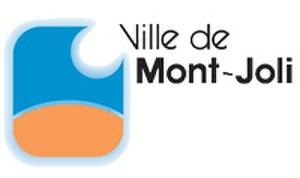
Logo Mont-Joli
Mont-Joli est une ville dans la municipalité régionale de comté de La Mitis au Québec au Canada. Elle est située dans la région administrative du Bas-Saint-Laurent et dans la région touristique de la Gaspésie. La municipalité est membre de la Fédération des Villages-relais du Québec.